Ragnar Dahlberg

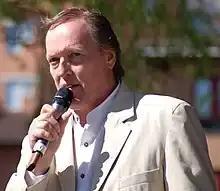
Ragnar Dahlberg in Norrköping in 2007.

Per "Ragnar" Dahlberg, (born 15 February 1943 in Stockholm) is a Swedish television presenter and producer who works for SVT in Norrköping. He has presented shows like "Café Norrköping" and "Go'kväll" during the 1980s and 1990s. In March 2007, he ended his career at the channel.